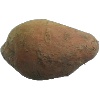
Label: Potato Sweet 1